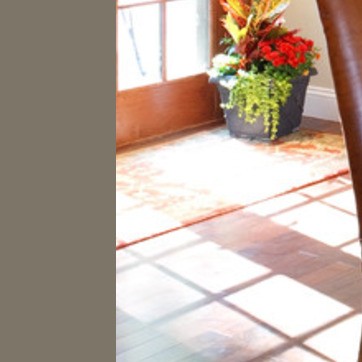
Material: carpet